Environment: real
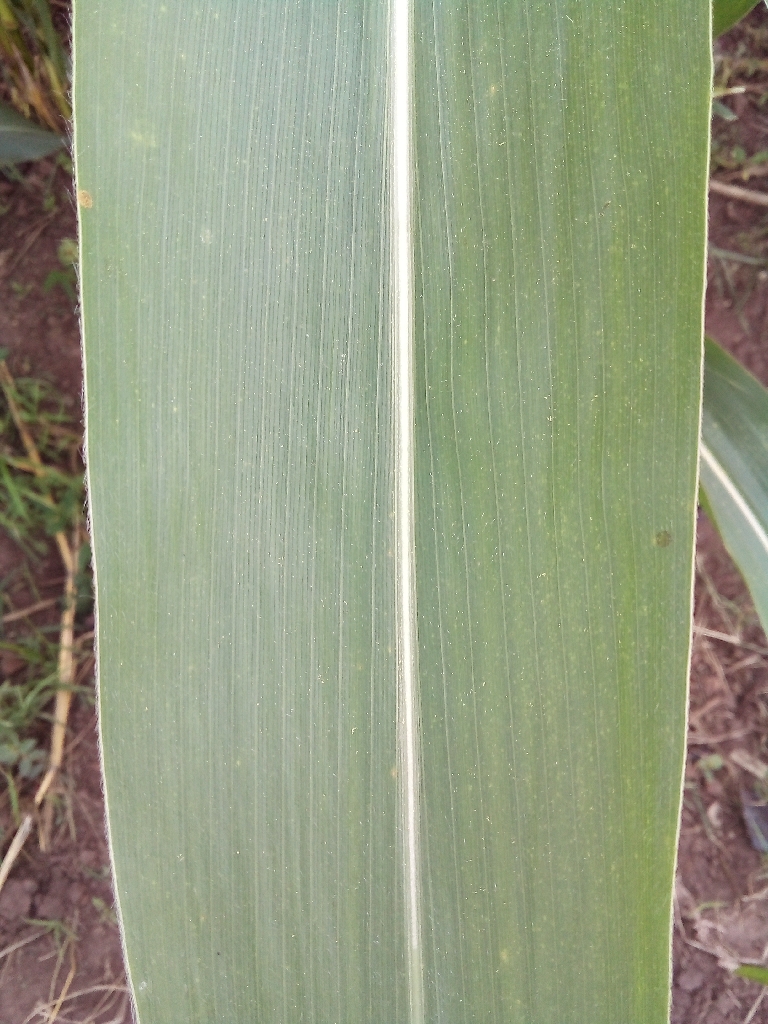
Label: healthy